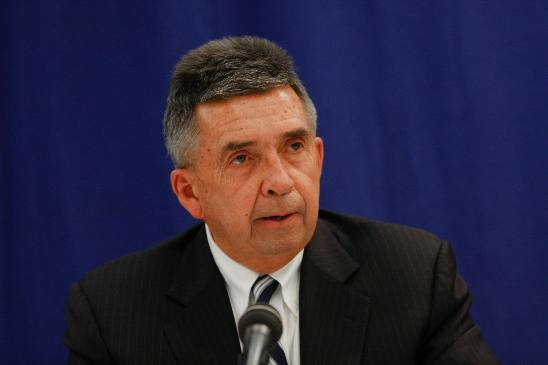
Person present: Yes